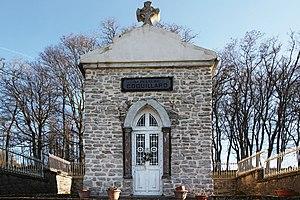
Chapelle funéraire de la famille Coquillard à Ninville
Ninville est une commune française située dans le département de la Haute-Marne, en région Grand Est.